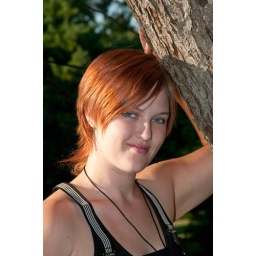
Lidda Nit; Young lady with short red hair and blue eyes standing near tree; Model Release 20100717AM19910202 MM #1443491